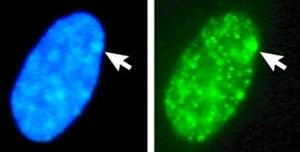
Le corpuscule de Barr est un composant du noyau des cellules, présent chez les femelles de mammifères. Il a été découvert en 1948 par le Docteur Murray Barr au Canada.